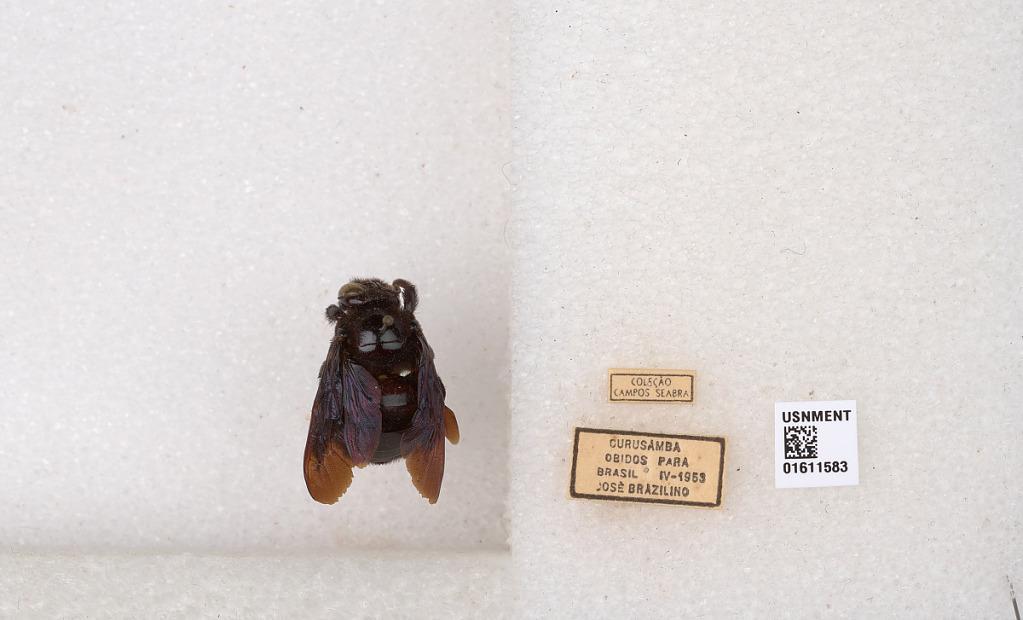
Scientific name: Xylocopa
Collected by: J. Brazilino
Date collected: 1953-4-1
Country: Brazil
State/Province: Para
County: Obidos
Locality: Curusamba